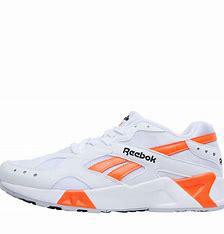
Brand: Reebok
Model: Aztrek